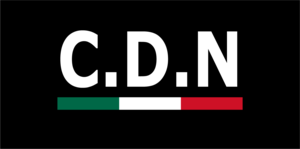
Le Cartel du nord-est est un cartel mexicain fondé en 2014 par d'anciens membres de Los Zetas, sous l'égide de Juan Francisco Treviño Morales.
L'Attaque de la mairie de Villa Unión a lieu lors de la guerre de la drogue au Mexique. Le 30 novembre 2019, une fusillade a éclaté à Villa Unión, dans l'État de Coahuila au Mexique, entre un cartel, qui est présumé être le Cartel du nord-est, et la police. L'attaque est menée par un convoi de camionnettes armées appartenant aux forces du cartel. Ils ont ouvert le feu sur l'hôtel de ville de Villa Unión, cible de l'attaque, car il s'agit également du siège de la police de la ville, qui a été gravement endommagé. Des vidéos non vérifiées montrent des volutes de fumée qui montent de la ville. Des véhicules ont été volés et plusieurs civils ont été kidnappés par le cartel lors de sa retraite. Dans les jours qui ont suivi, les forces de l’État de Coahuila ont pourchassé les membres du cartel responsables de l’attaque, et 7 de leurs tueurs à gage ont été tués le 1ᵉʳ décembre.